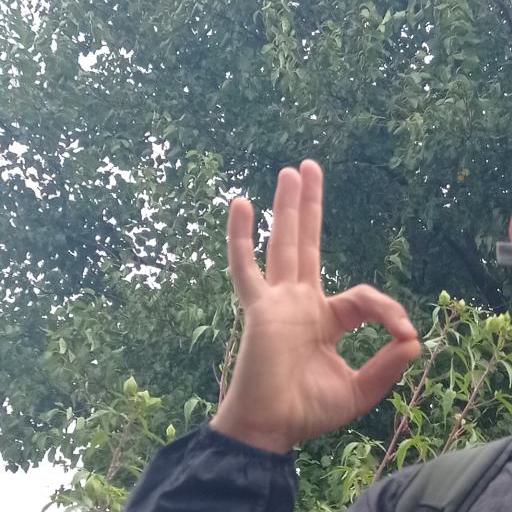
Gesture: ok